USS United States (1797)

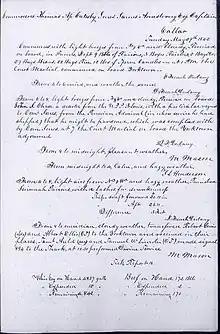
USS "United States" Log entry for 29 May 1842 re John Jack Chase "captain of the maintop" in White Jacket

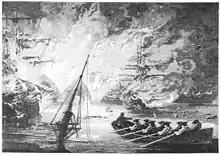
Norfolk Navy Yard burns.

His novel "White-Jacket", published in 1850, while fictionalized is based on his experiences on board with many actual members of the crew e.g. his hero Jack Chase Captain of the Maintop, Seaman John J.Chase (chapter 4. and thumbnail). Melville though is highly critical of others such as the captain of "United States" and of naval customs in general. Melville observed that Armstrong often appeared on deck intoxicated. From Hawaii, "United States" (which Melville refers to as USS "Neversink") proceeded to the Marquesas Islands and lost a man overboard en route. From the Marquesas she visited Valparaiso, Chile; Lima and Callao in Peru.